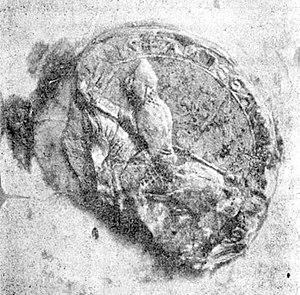
Sceau de Foulques Nerra
Reignac-sur-Indre est une commune française, située dans le département d'Indre-et-Loire en région Centre-Val de Loire.
Montbazon est une commune française située dans le département d'Indre-et-Loire, en région Centre-Val de Loire.
Montrésor est une commune française du département d'Indre-et-Loire en région Centre-Val de Loire.
Fondettes est une commune française du département d'Indre-et-Loire en région Centre-Val de Loire.
Foulques III, dit Foulques Nerra, en raison de son teint sombre, né vers 965/970 et mort à Metz le 21 juin 1040, fut comte d'Anjou de 987 à 1040. Il a marqué l'histoire de son temps par sa violence et les actions entreprises pour se racheter de ses crimes.